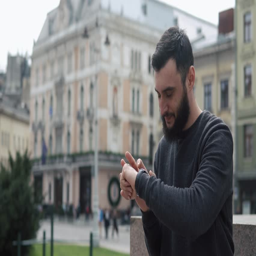
bearded man checks his smart watch standing somewhere in the city